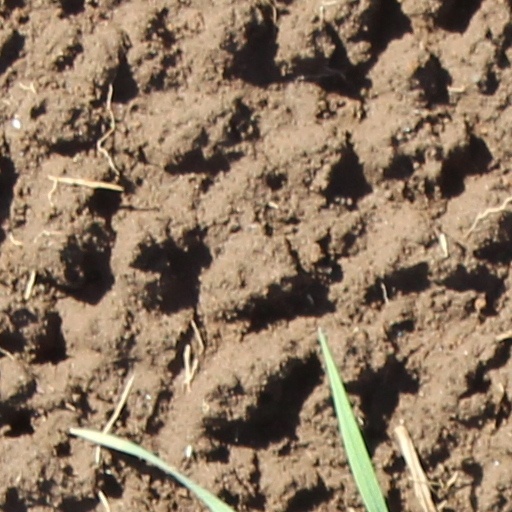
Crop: wheat